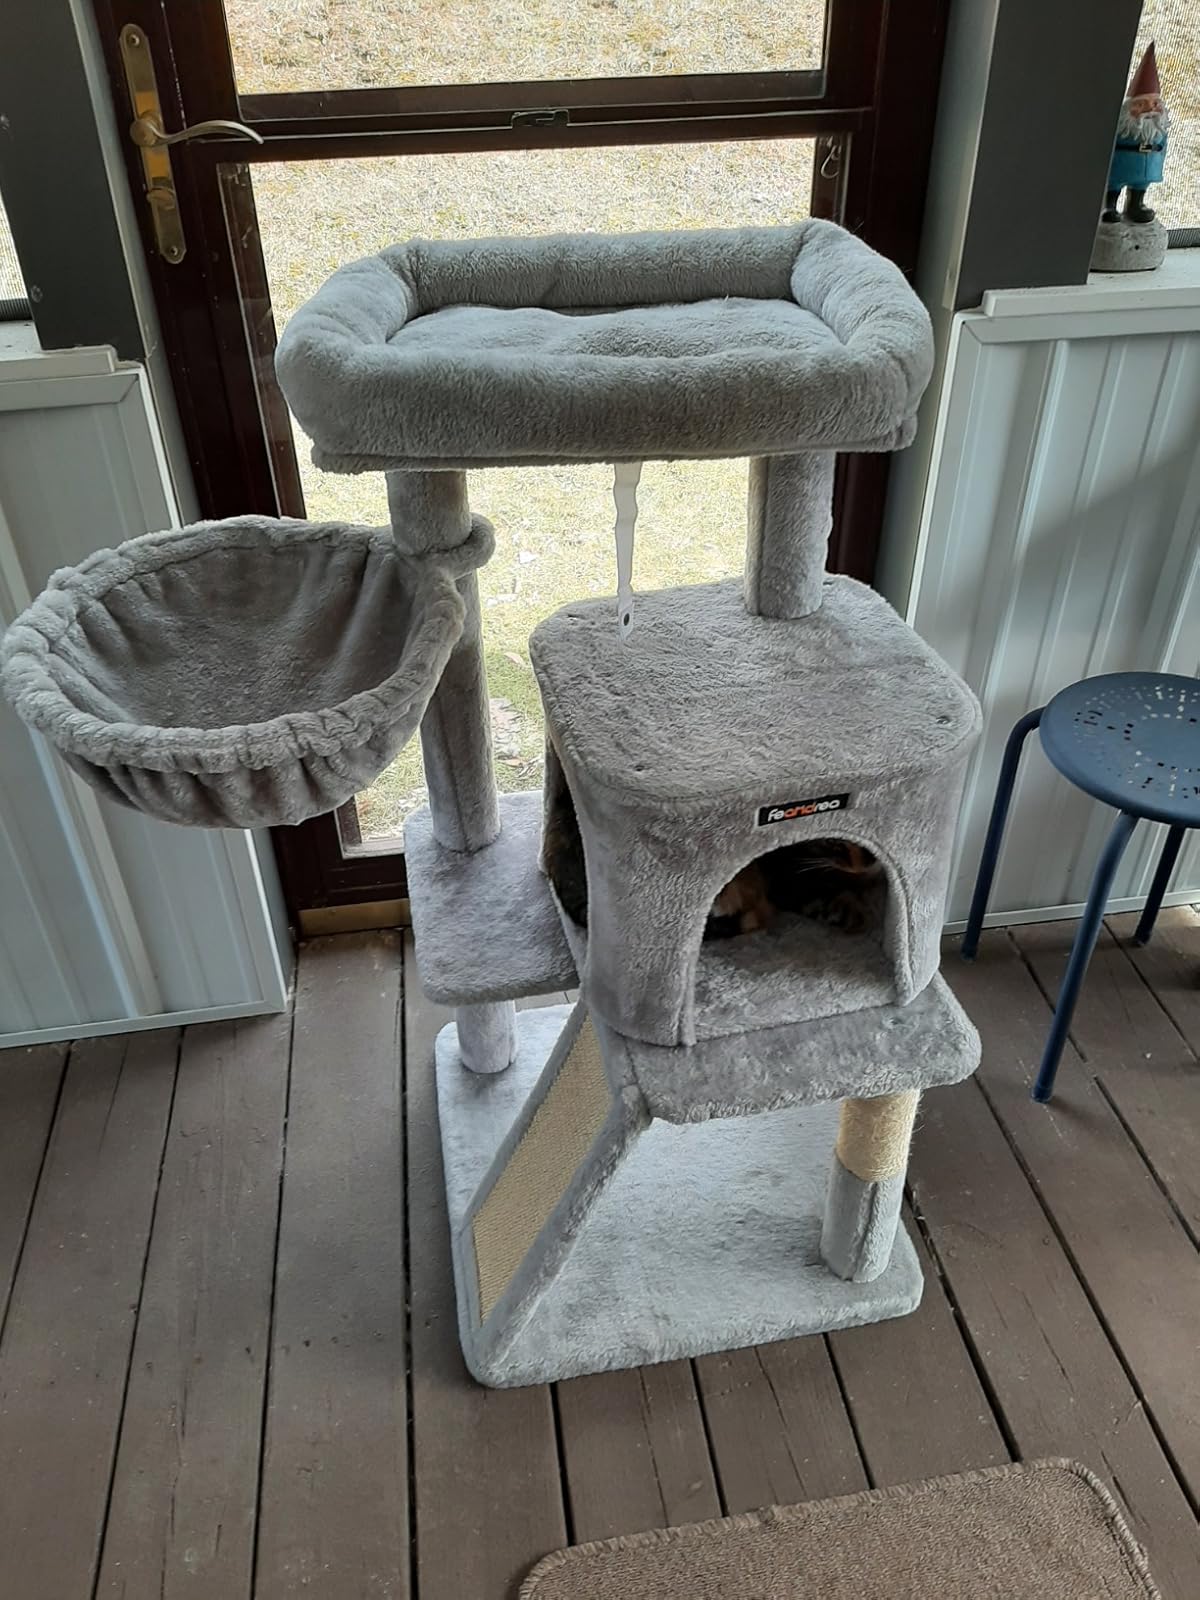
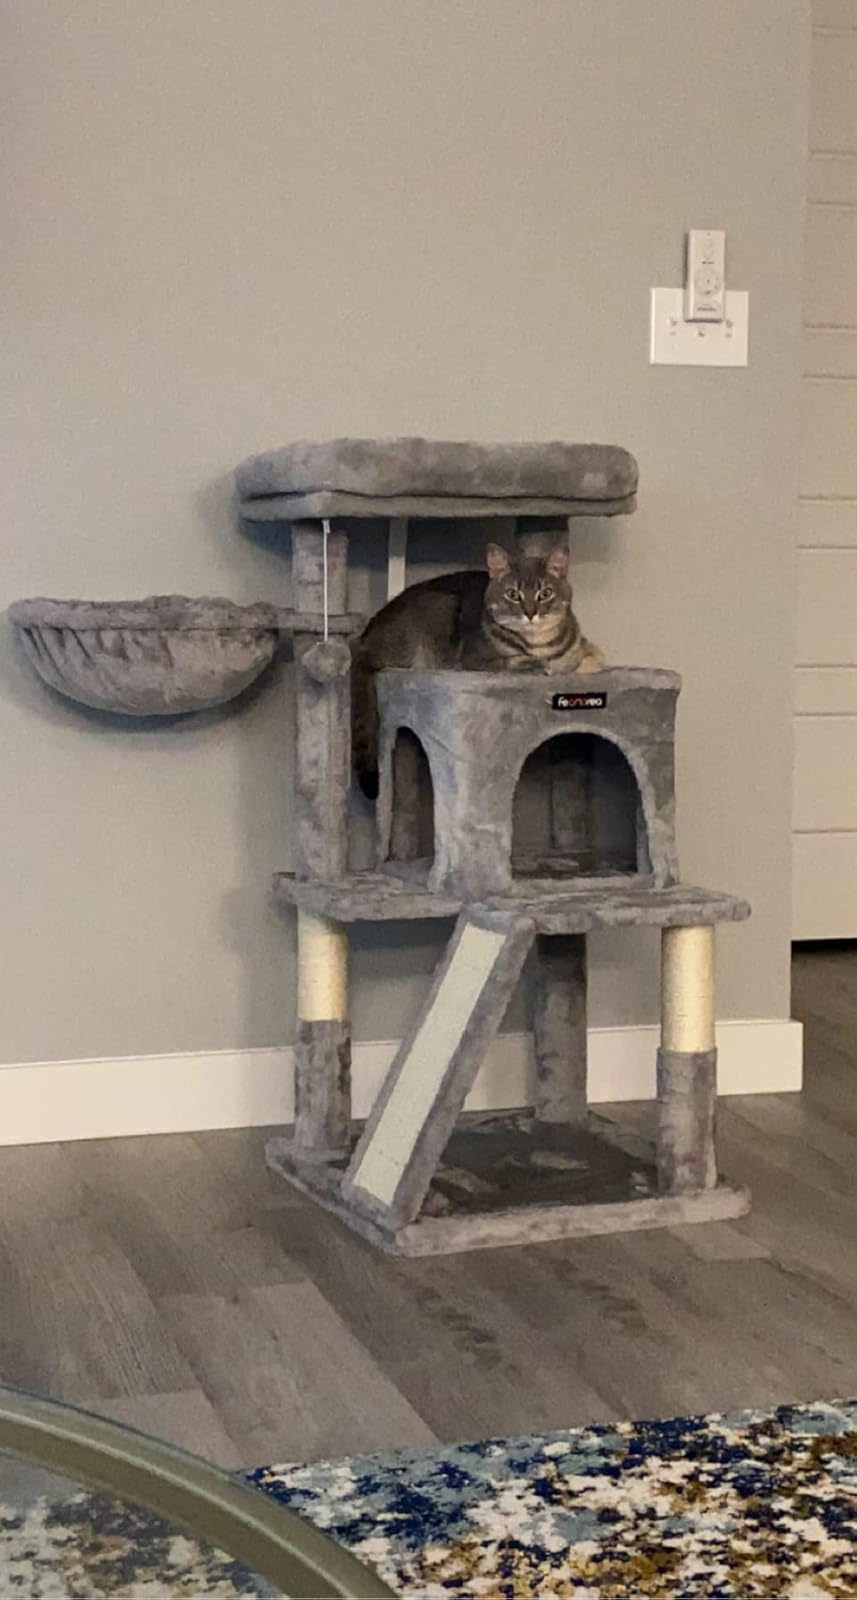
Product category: items_cat tree
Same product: yes